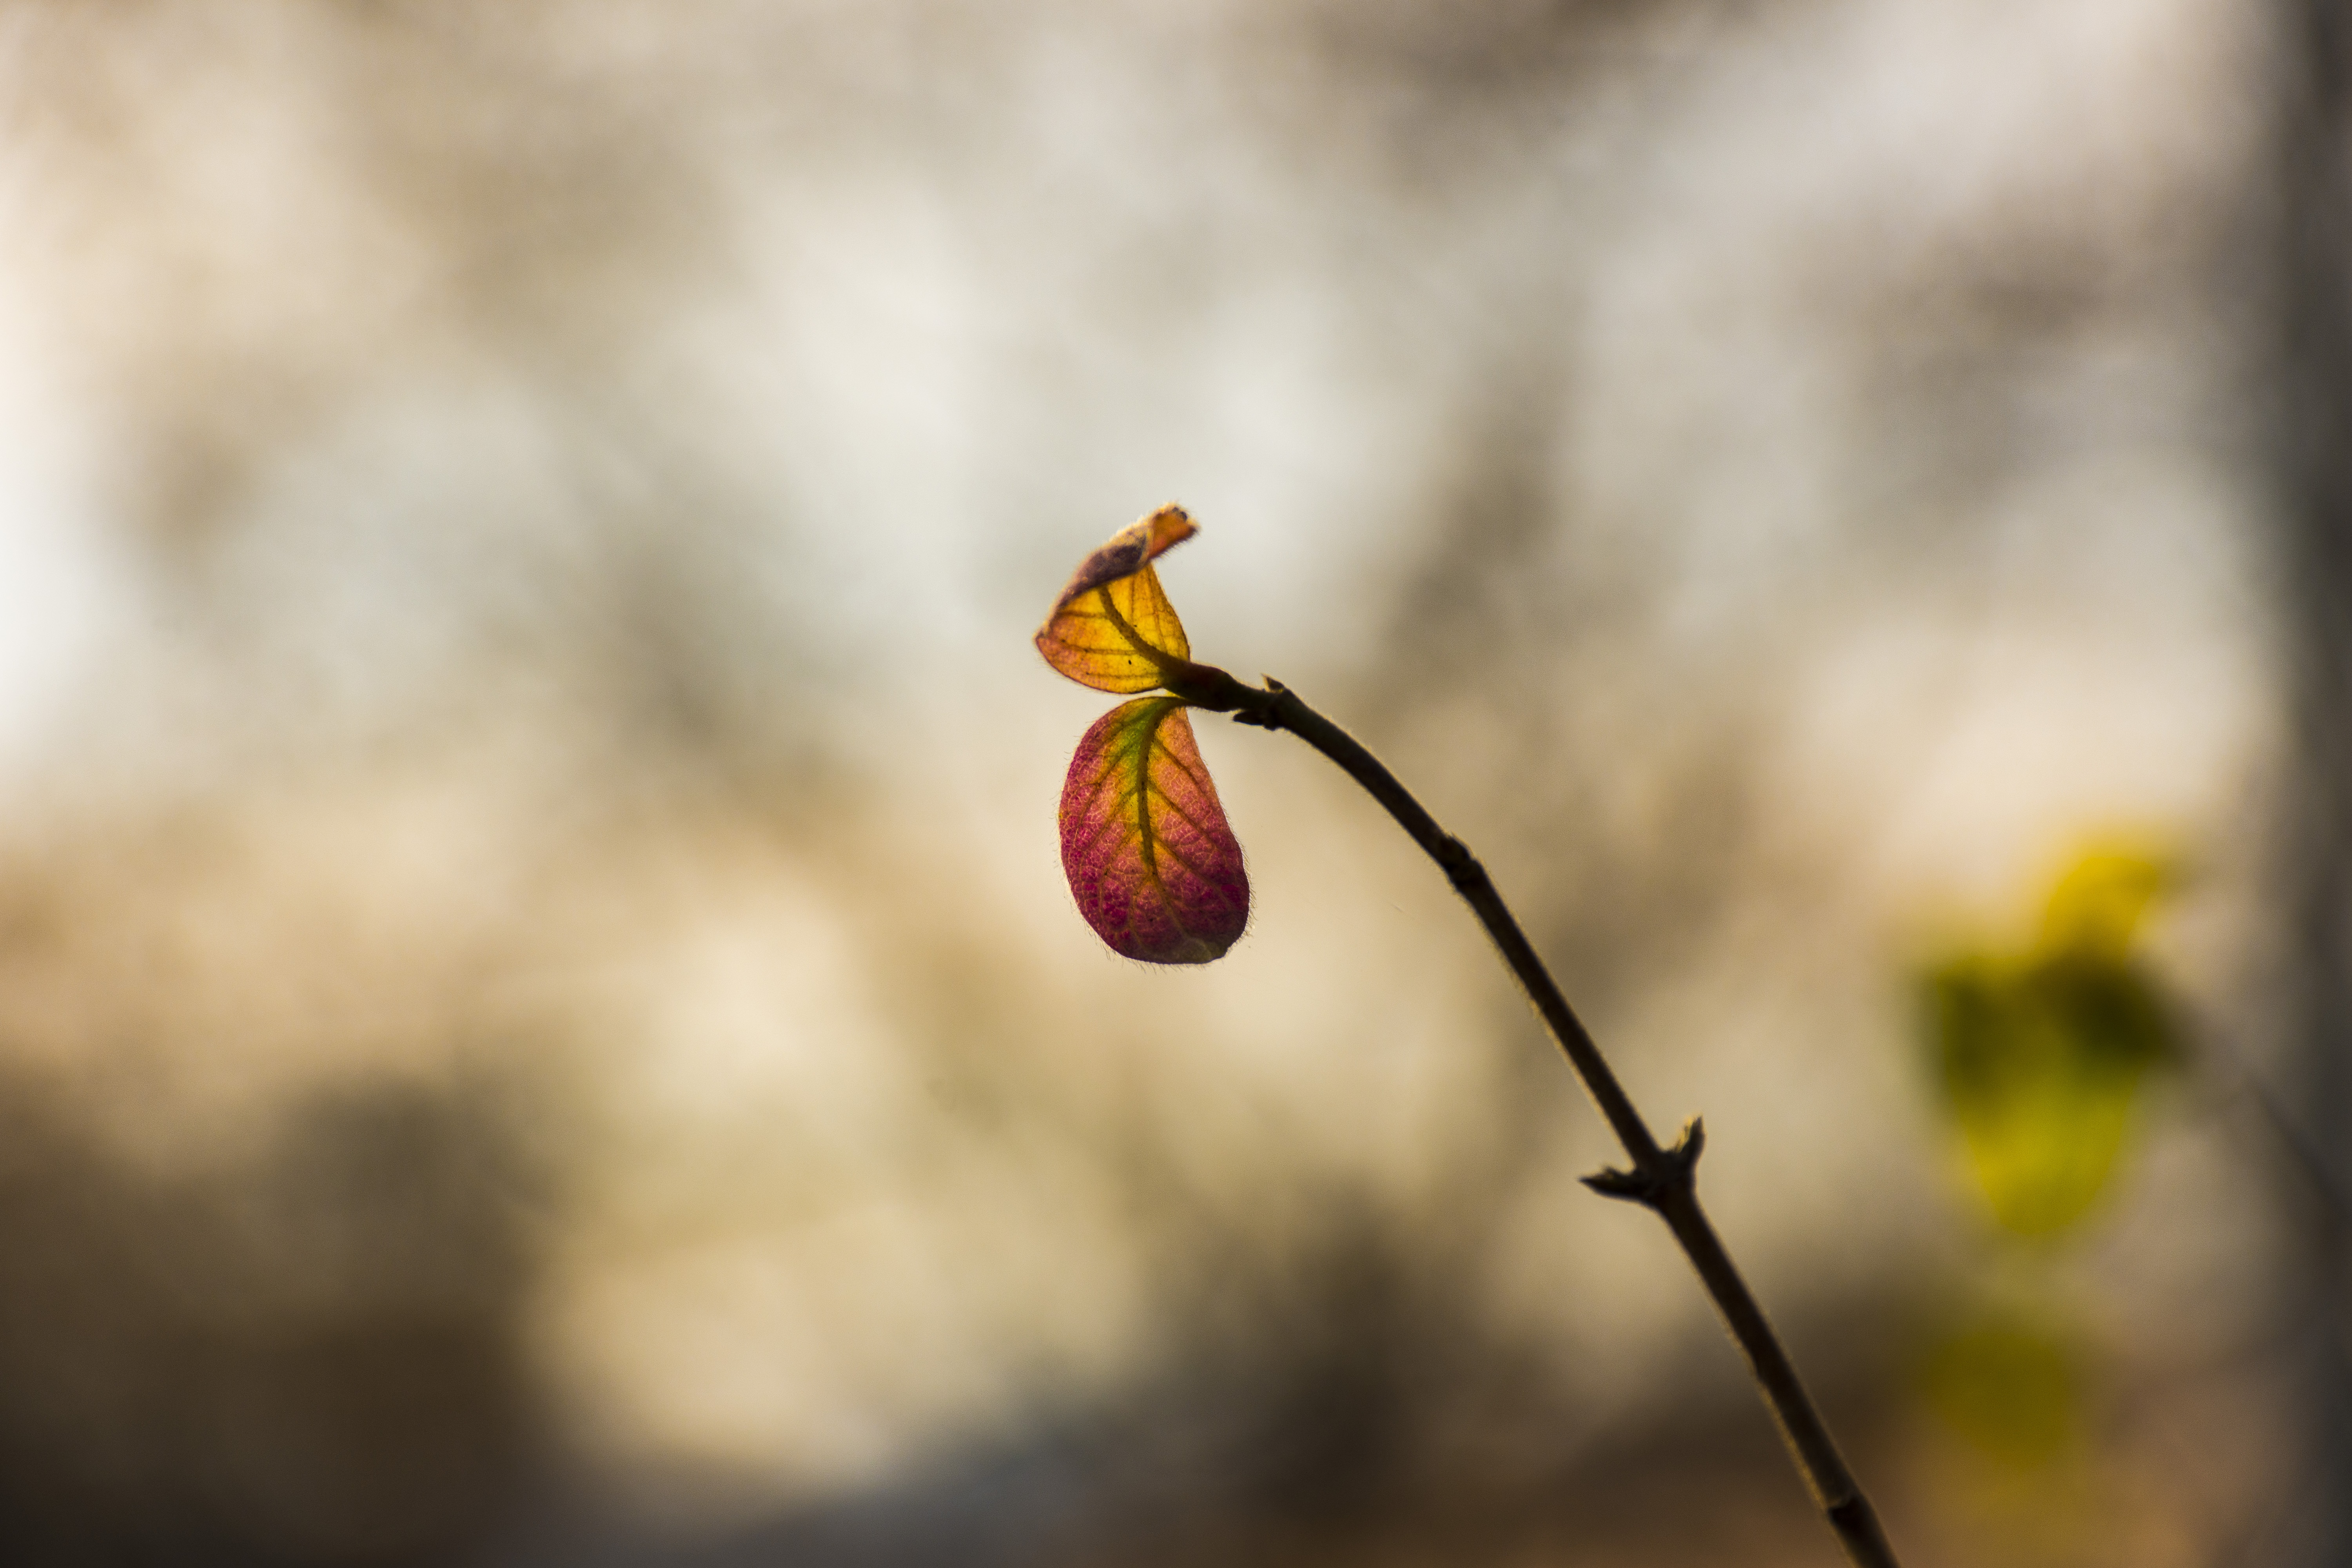
nature, branch, blossom, plant, photography, sunlight, leaf, flower, petal, spring, red, autumn, brown, botany, yellow, flora, season, wildflower, flowers, close up, sheet, bud, autumnal, macro photography, flowering plant, plant stem, land plant